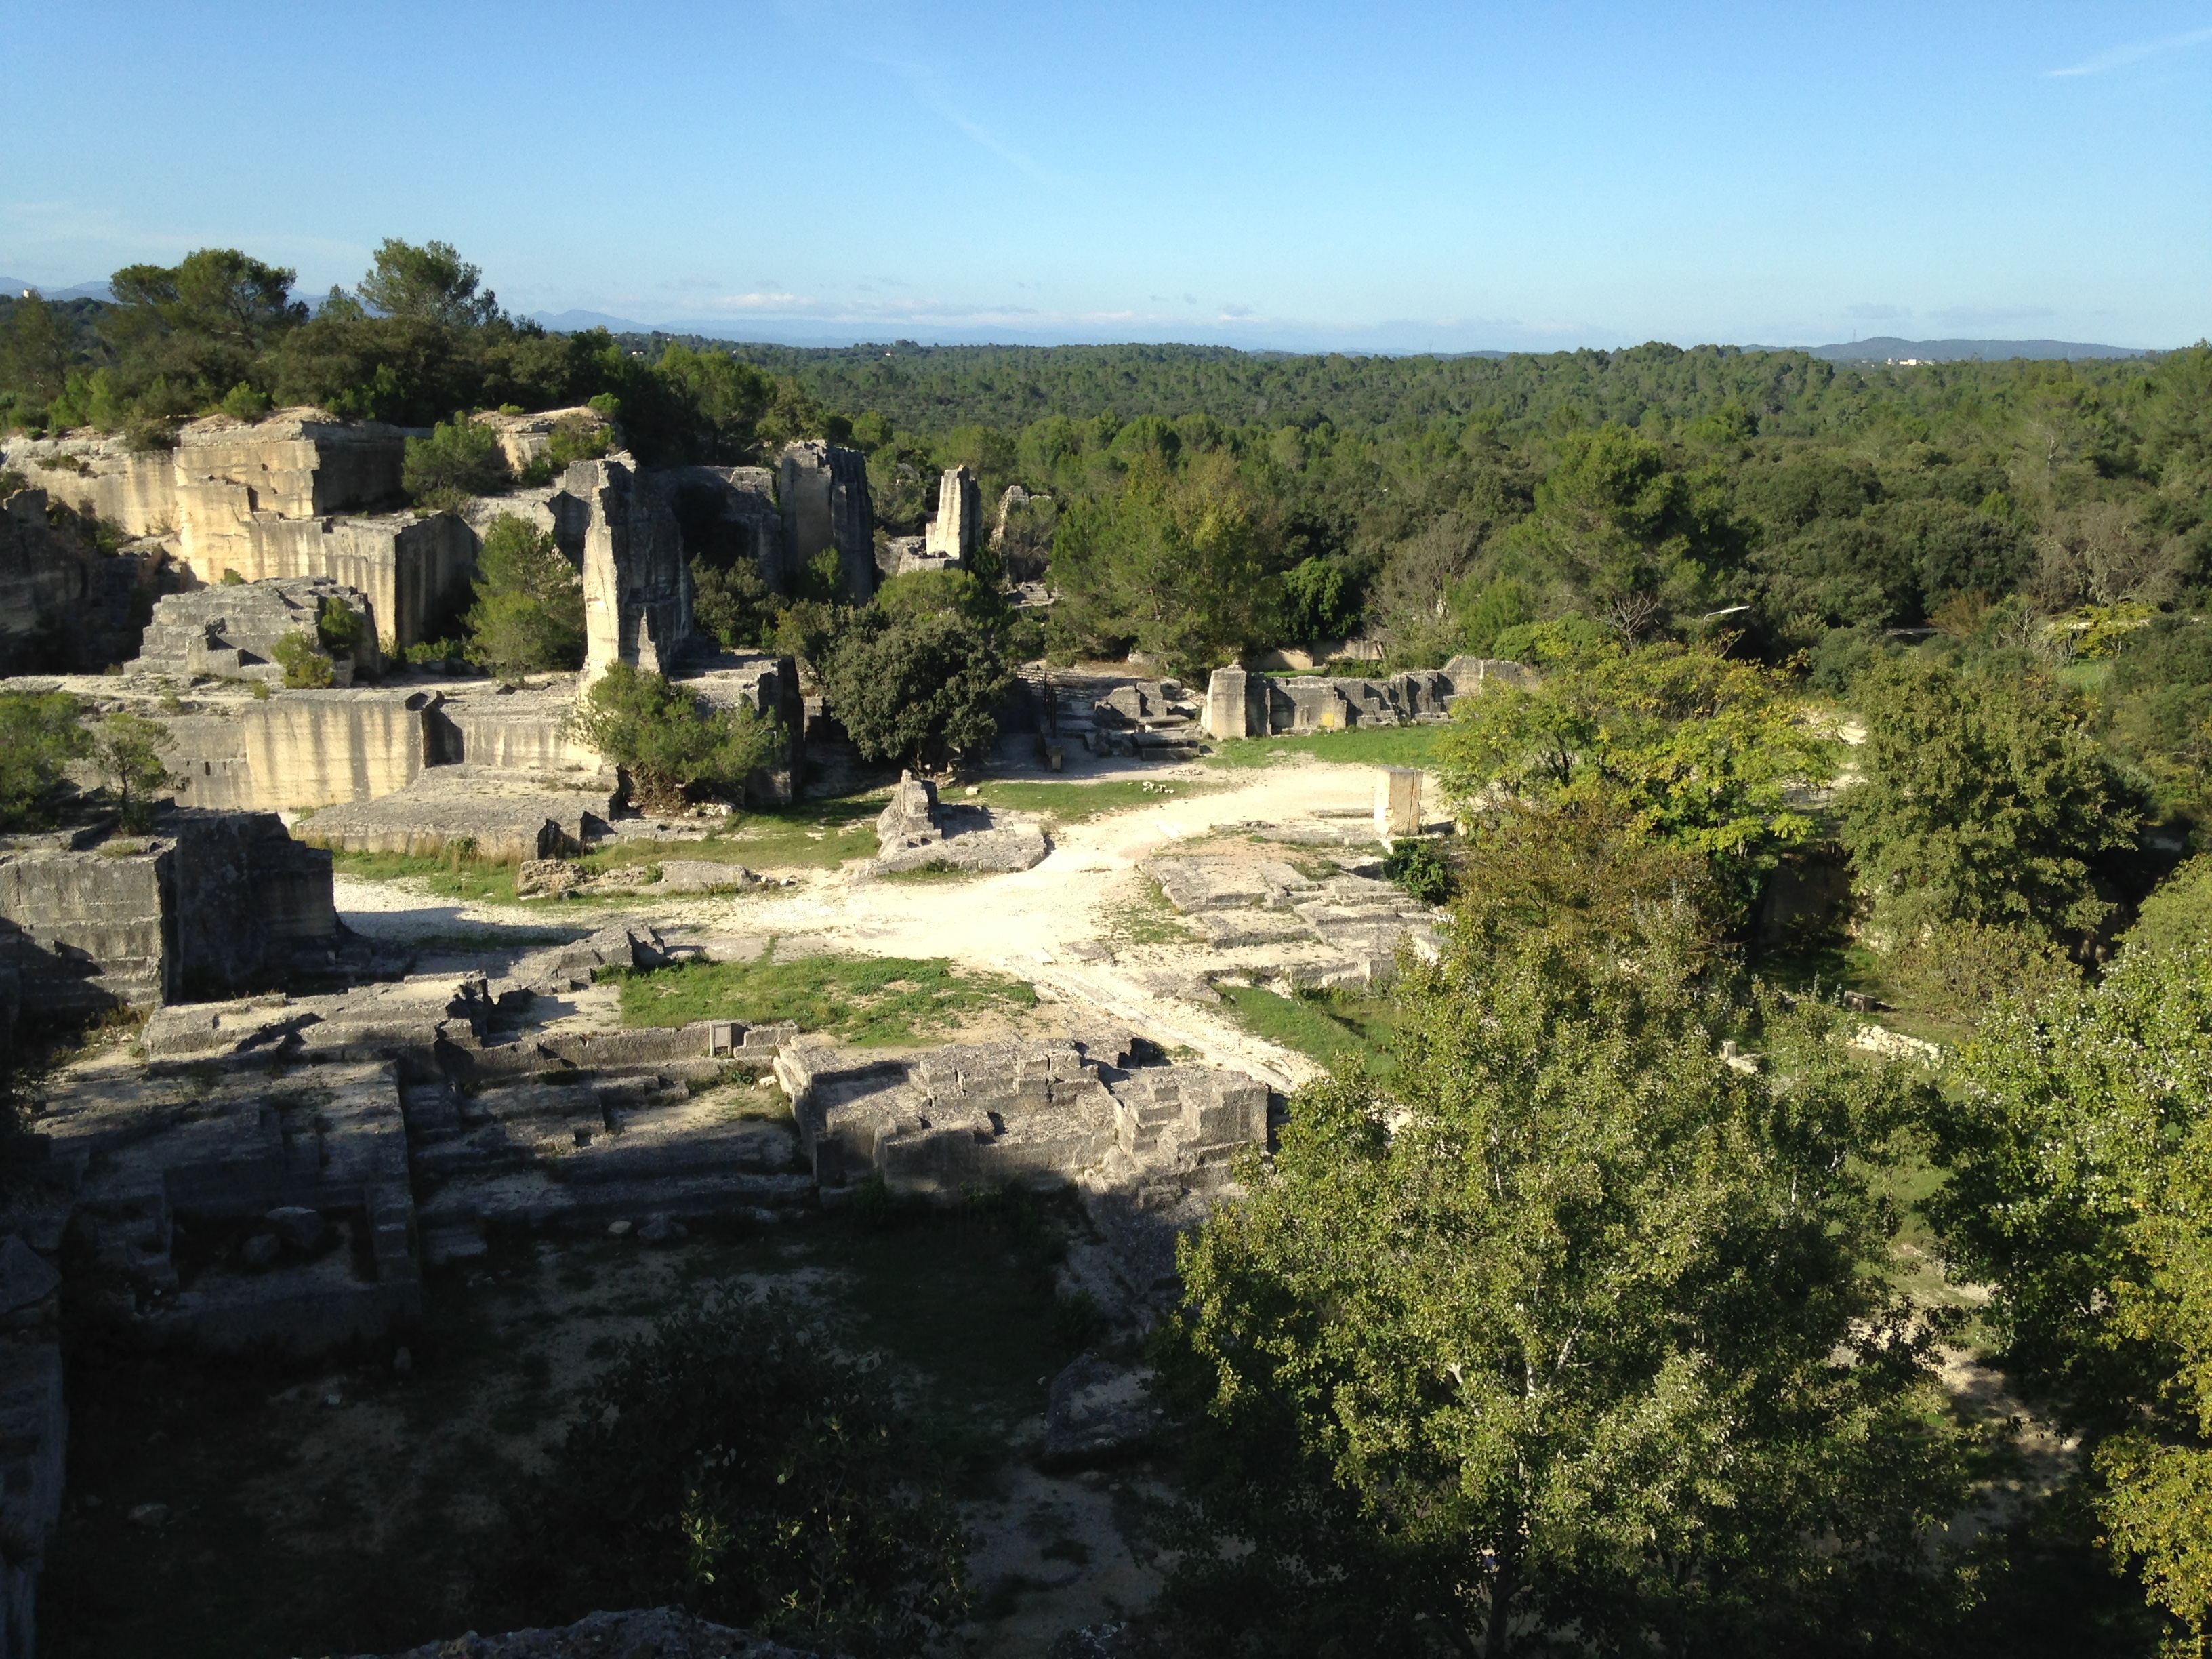
valley, cliff, france, europe, fortification, terrain, ruins, plateau, languedocroussillon, gard, carrires, calcaires, vidourle, tailles, sommirois, ecosystem, ancient history